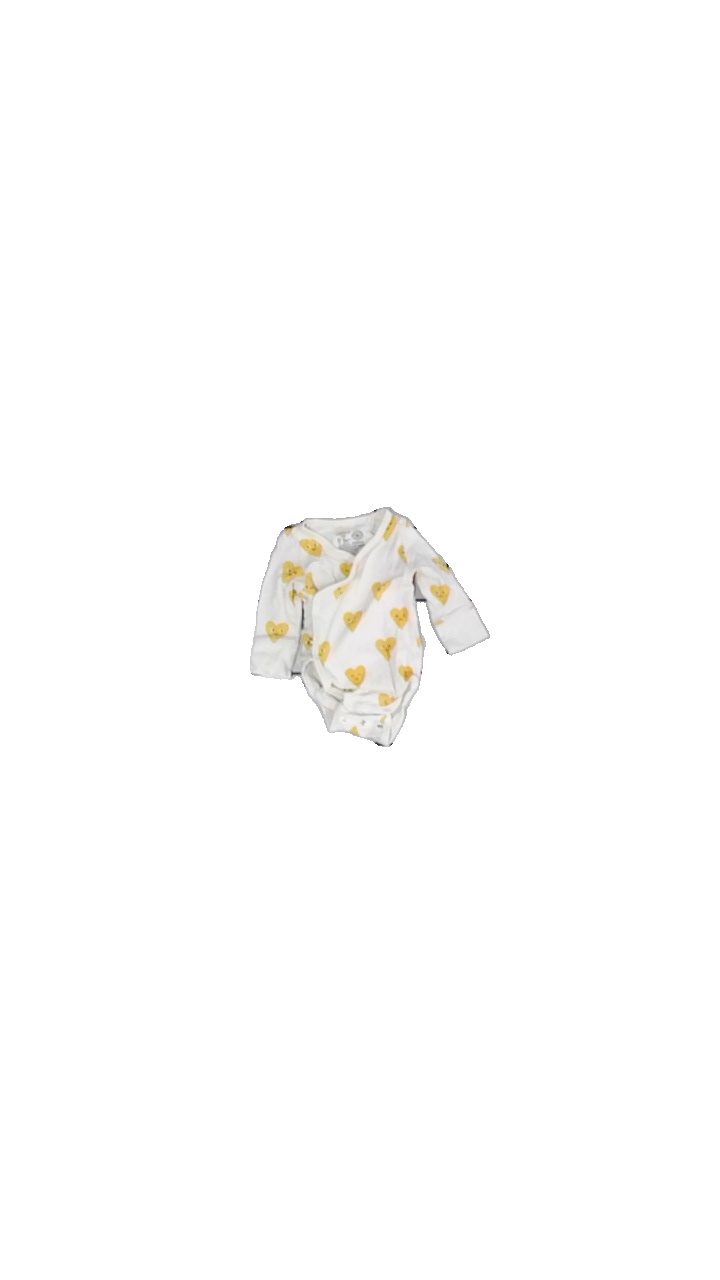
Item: Top (Children)
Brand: Lindex
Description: Baby body with hearts
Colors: White, Yellow
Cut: Regular
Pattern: Other
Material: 100% cotton
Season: All
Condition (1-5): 5
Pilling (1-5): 5
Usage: Reuse
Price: <50